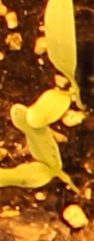
Label: Sugar beet